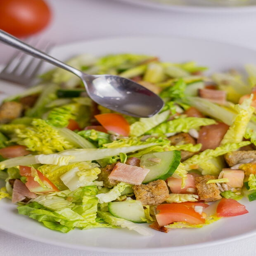
food and type of dish .